2018 Gander Outdoors 400 (Dover)

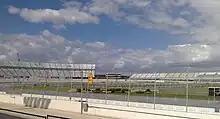
Dover International Speedway, the track where the race was held.

Dover International Speedway (formerly Dover Downs International Speedway) is a race track in Dover, Delaware, United States. Since opening in 1969, it has held at least two NASCAR races. In addition to NASCAR, the track also hosted USAC and the Verizon IndyCar Series. The track features one layout, a concrete oval, with 24° banking in the turns and 9° banking on the straights. The speedway is owned and operated by Dover Motorsports.